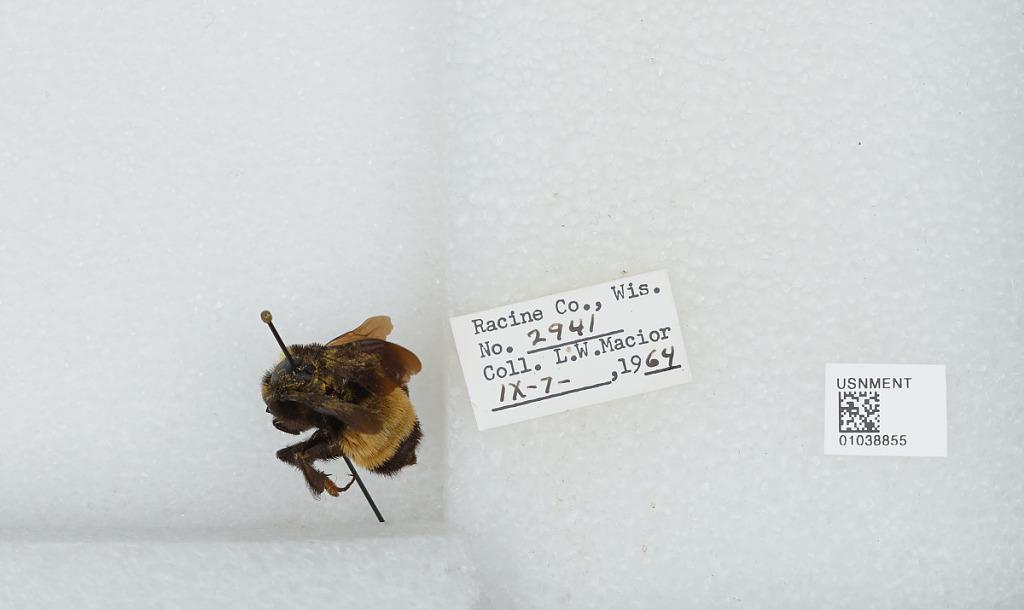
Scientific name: Bombus (Fervidobombus) pensylvanicus pensylvanicus (De Geer)
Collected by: L. Macior
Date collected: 1964-9-7
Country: United States
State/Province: Wisconsin
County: Racine
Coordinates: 42.78, -87.76